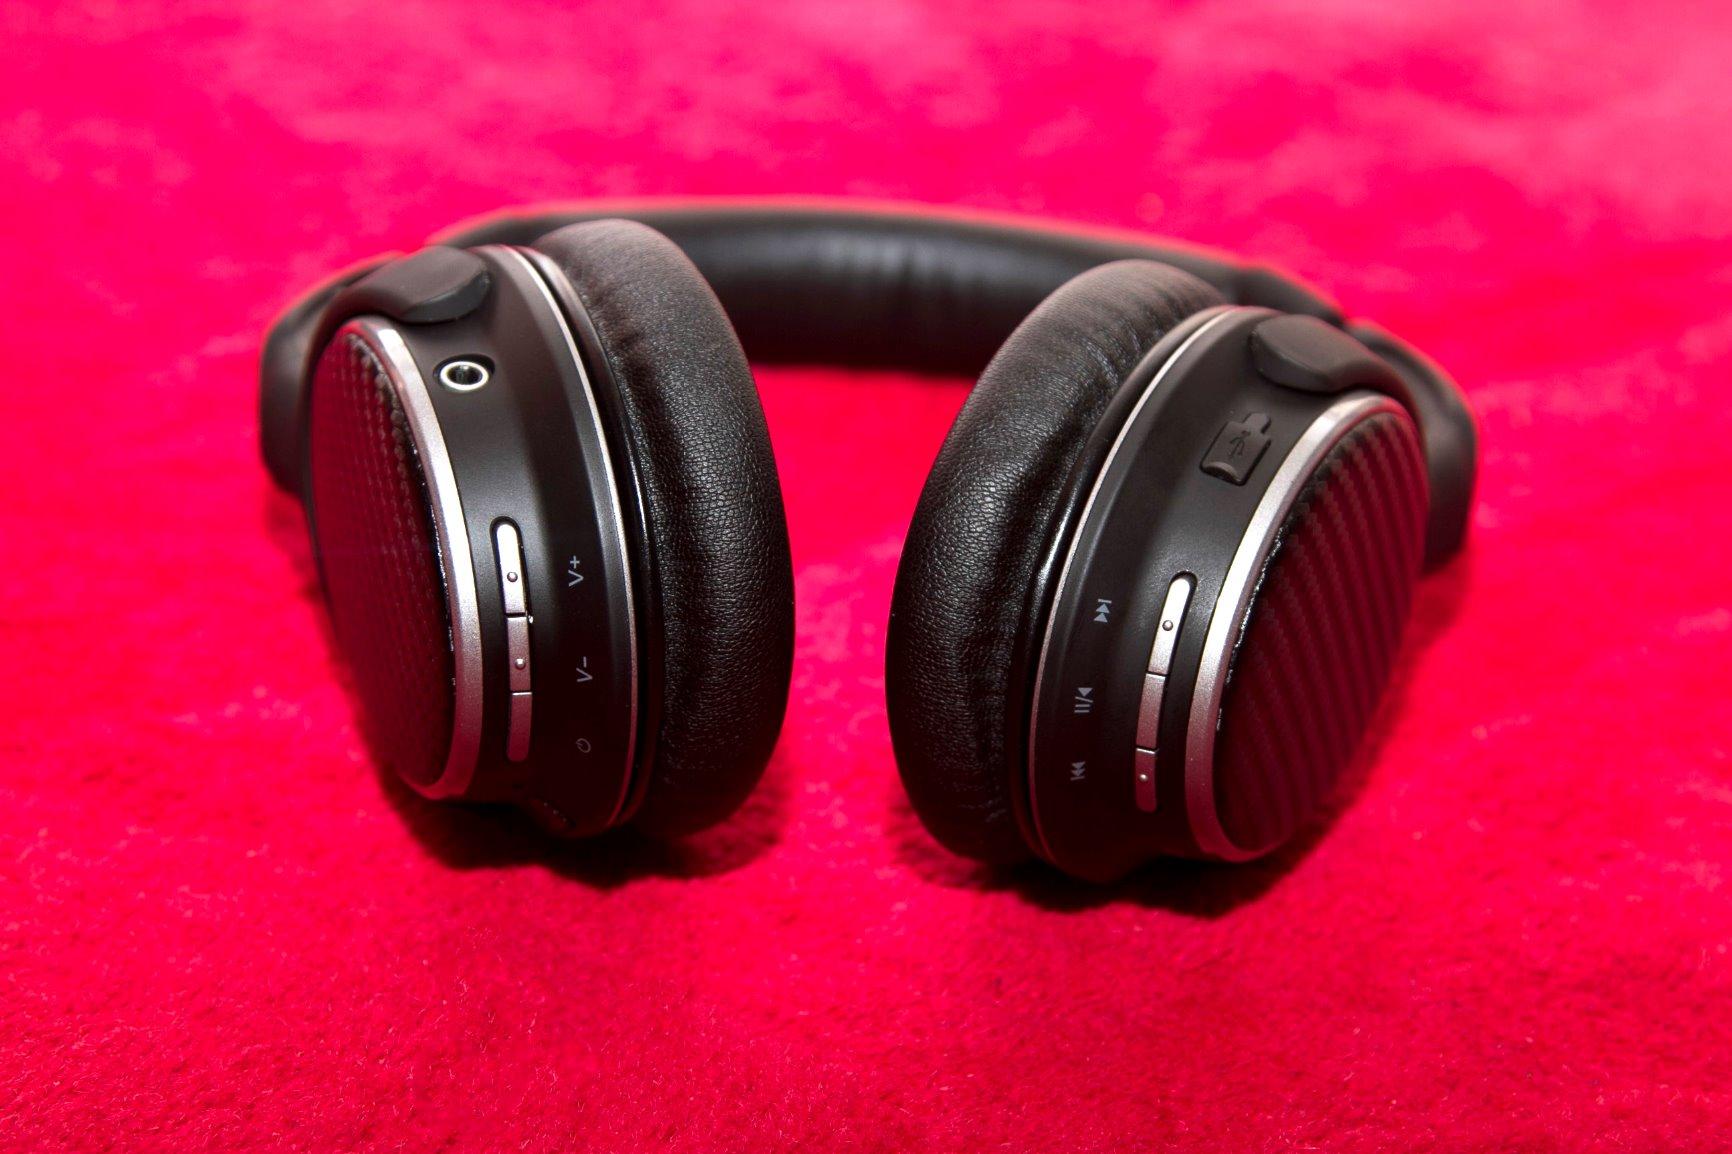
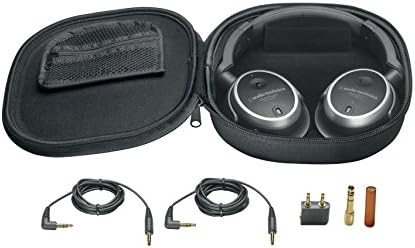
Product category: headphones
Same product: no